Gyeongju

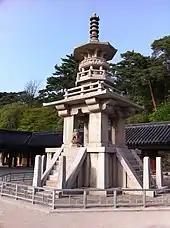
Dabotap pagoda at Bulguksa temple

Gyeongju is a major tourist destination for South Koreans as well as foreign visitors. It boasts 1000 years of Silla heritage with vast number of ancient ruins and archaeological sites found throughout the city, which help to attract 6 million visiting tourists including 750,000 foreigners per year. The city government has parlayed its historic status into a basis for other tourism-related developments such as conferences, festivals, and resorts.